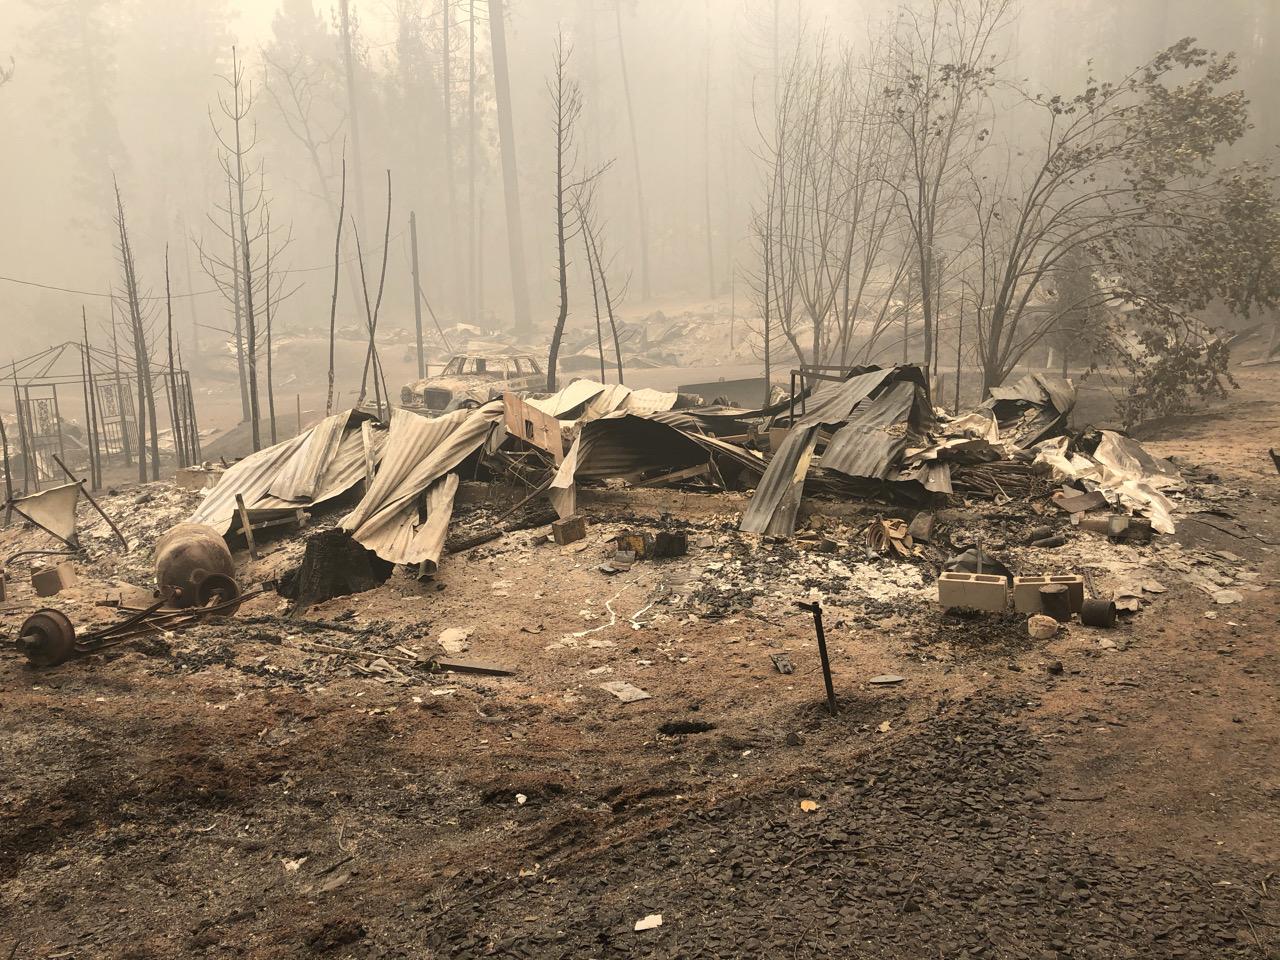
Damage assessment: destroyed